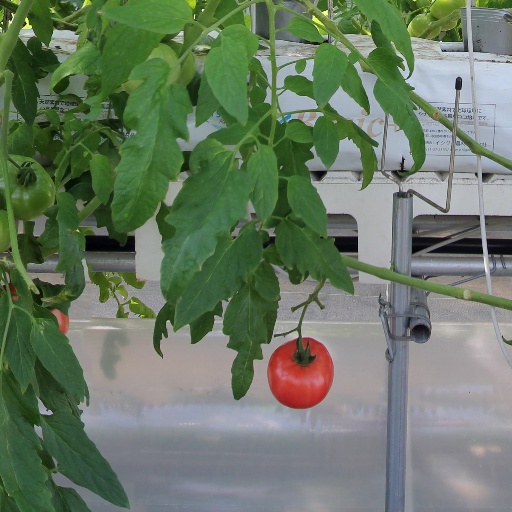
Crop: tomato